Rapture's Delight

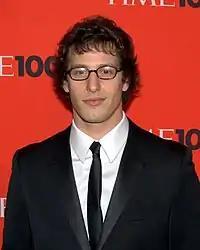
Andy Samberg made a guest appearance on the episode, providing the voices of Ricky the Raptor and the Anti-Christ.

"Rapture's Delight" was directed by series regular Joe Daniello, in his first episode of the season. This would be the first episode that he would direct since the season five episode "Delorean Story-an". It was written by series regulars Chris and Matt McKenna, their first script for the show since the previous season's "Bar Mitzvah Hustle". Seth MacFarlane, the creator and executive producer of "American Dad!", as well as its sister shows "Family Guy" and "The Cleveland Show", served as the executive producer for the episode, along with series veterans Mike Barker, Rick Wiener, Matt Weitzman, and Kenny Schwartz. Diana Retchey was the animation producer for the episode, in her ninth episode of the season. Amanda Bell served as the production manager, and this episode would be Bell's seventh episode of the season where she served as the production manager.